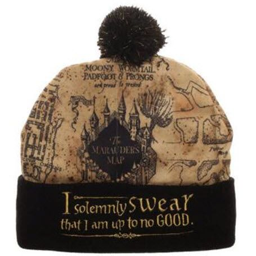
a beanie has been created by production company that resembles map from harry potter